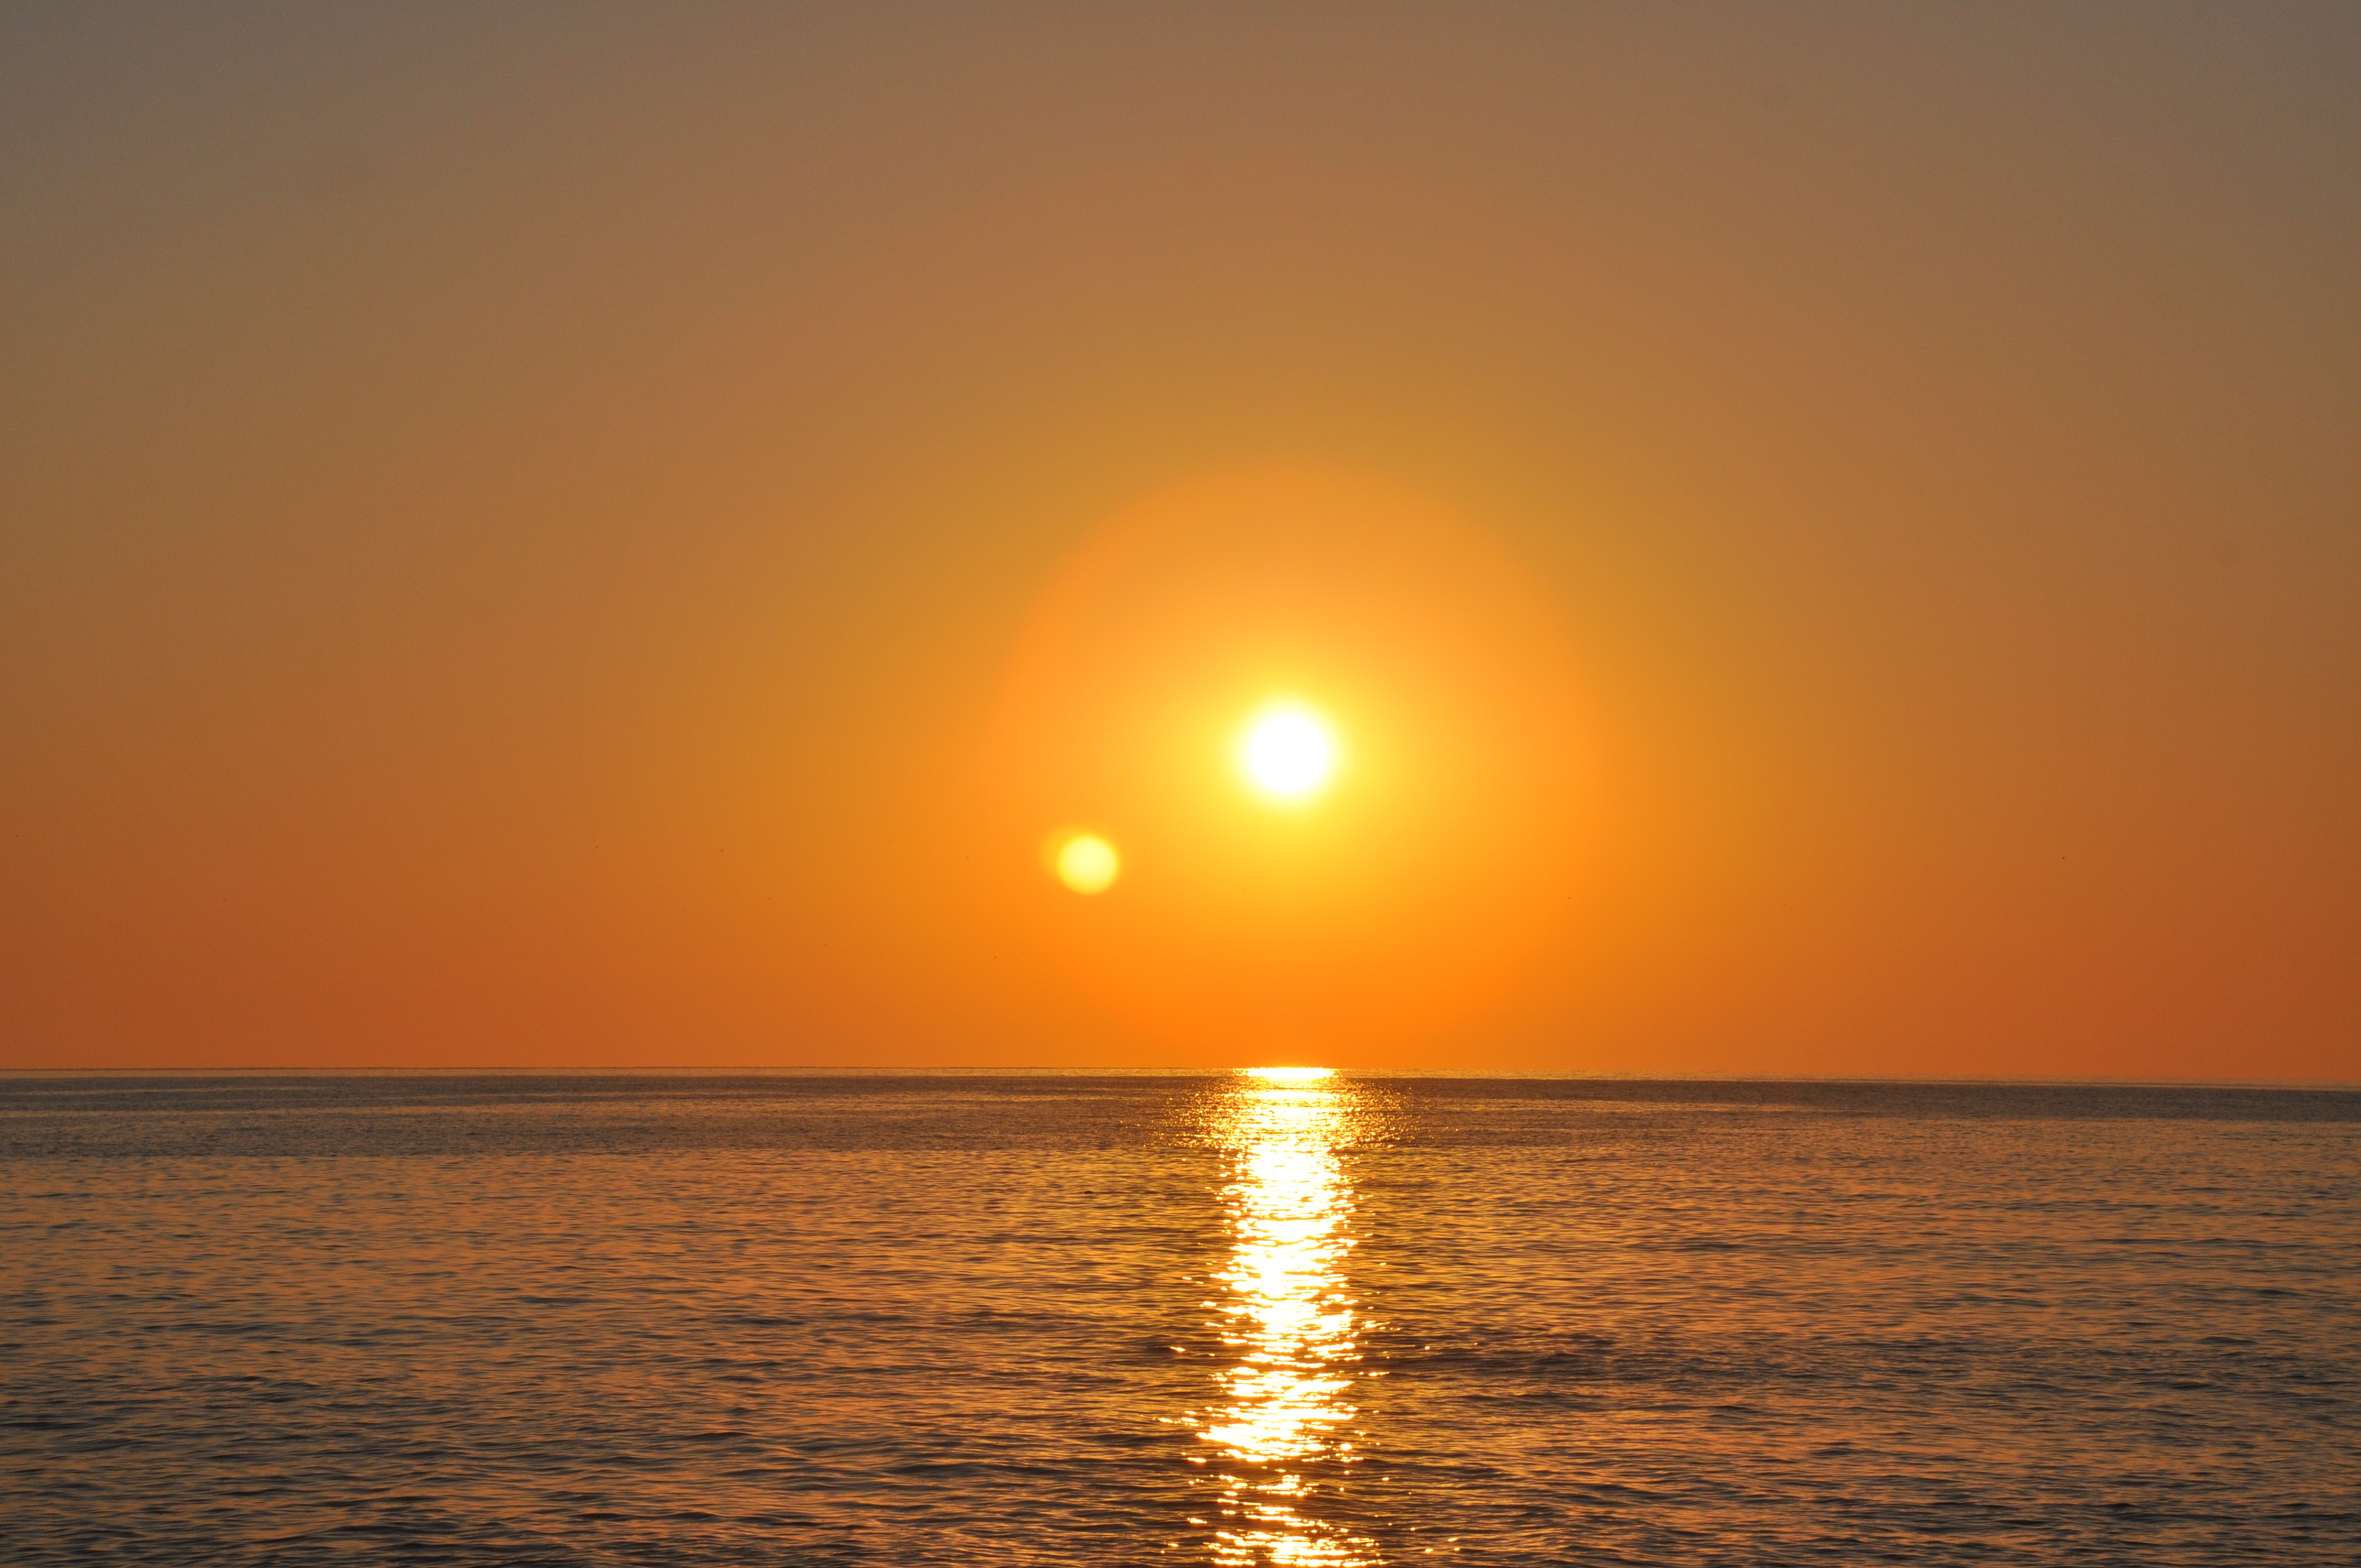
beach, landscape, sea, tree, nature, forest, ocean, horizon, bird, light, cloud, sky, sun, sunrise, sunset, white, hay, game, sunlight, morning, flower, dawn, animal, ship, dusk, pond, wild, green, reflection, tower, park, peace, blue, baby, egg, birds, clouds, duck, turkey, goose, marine, photoshop, istanbul, beautiful, entertainment, afterglow, natural turkey, izmir, schema, keeler, red sky at morning